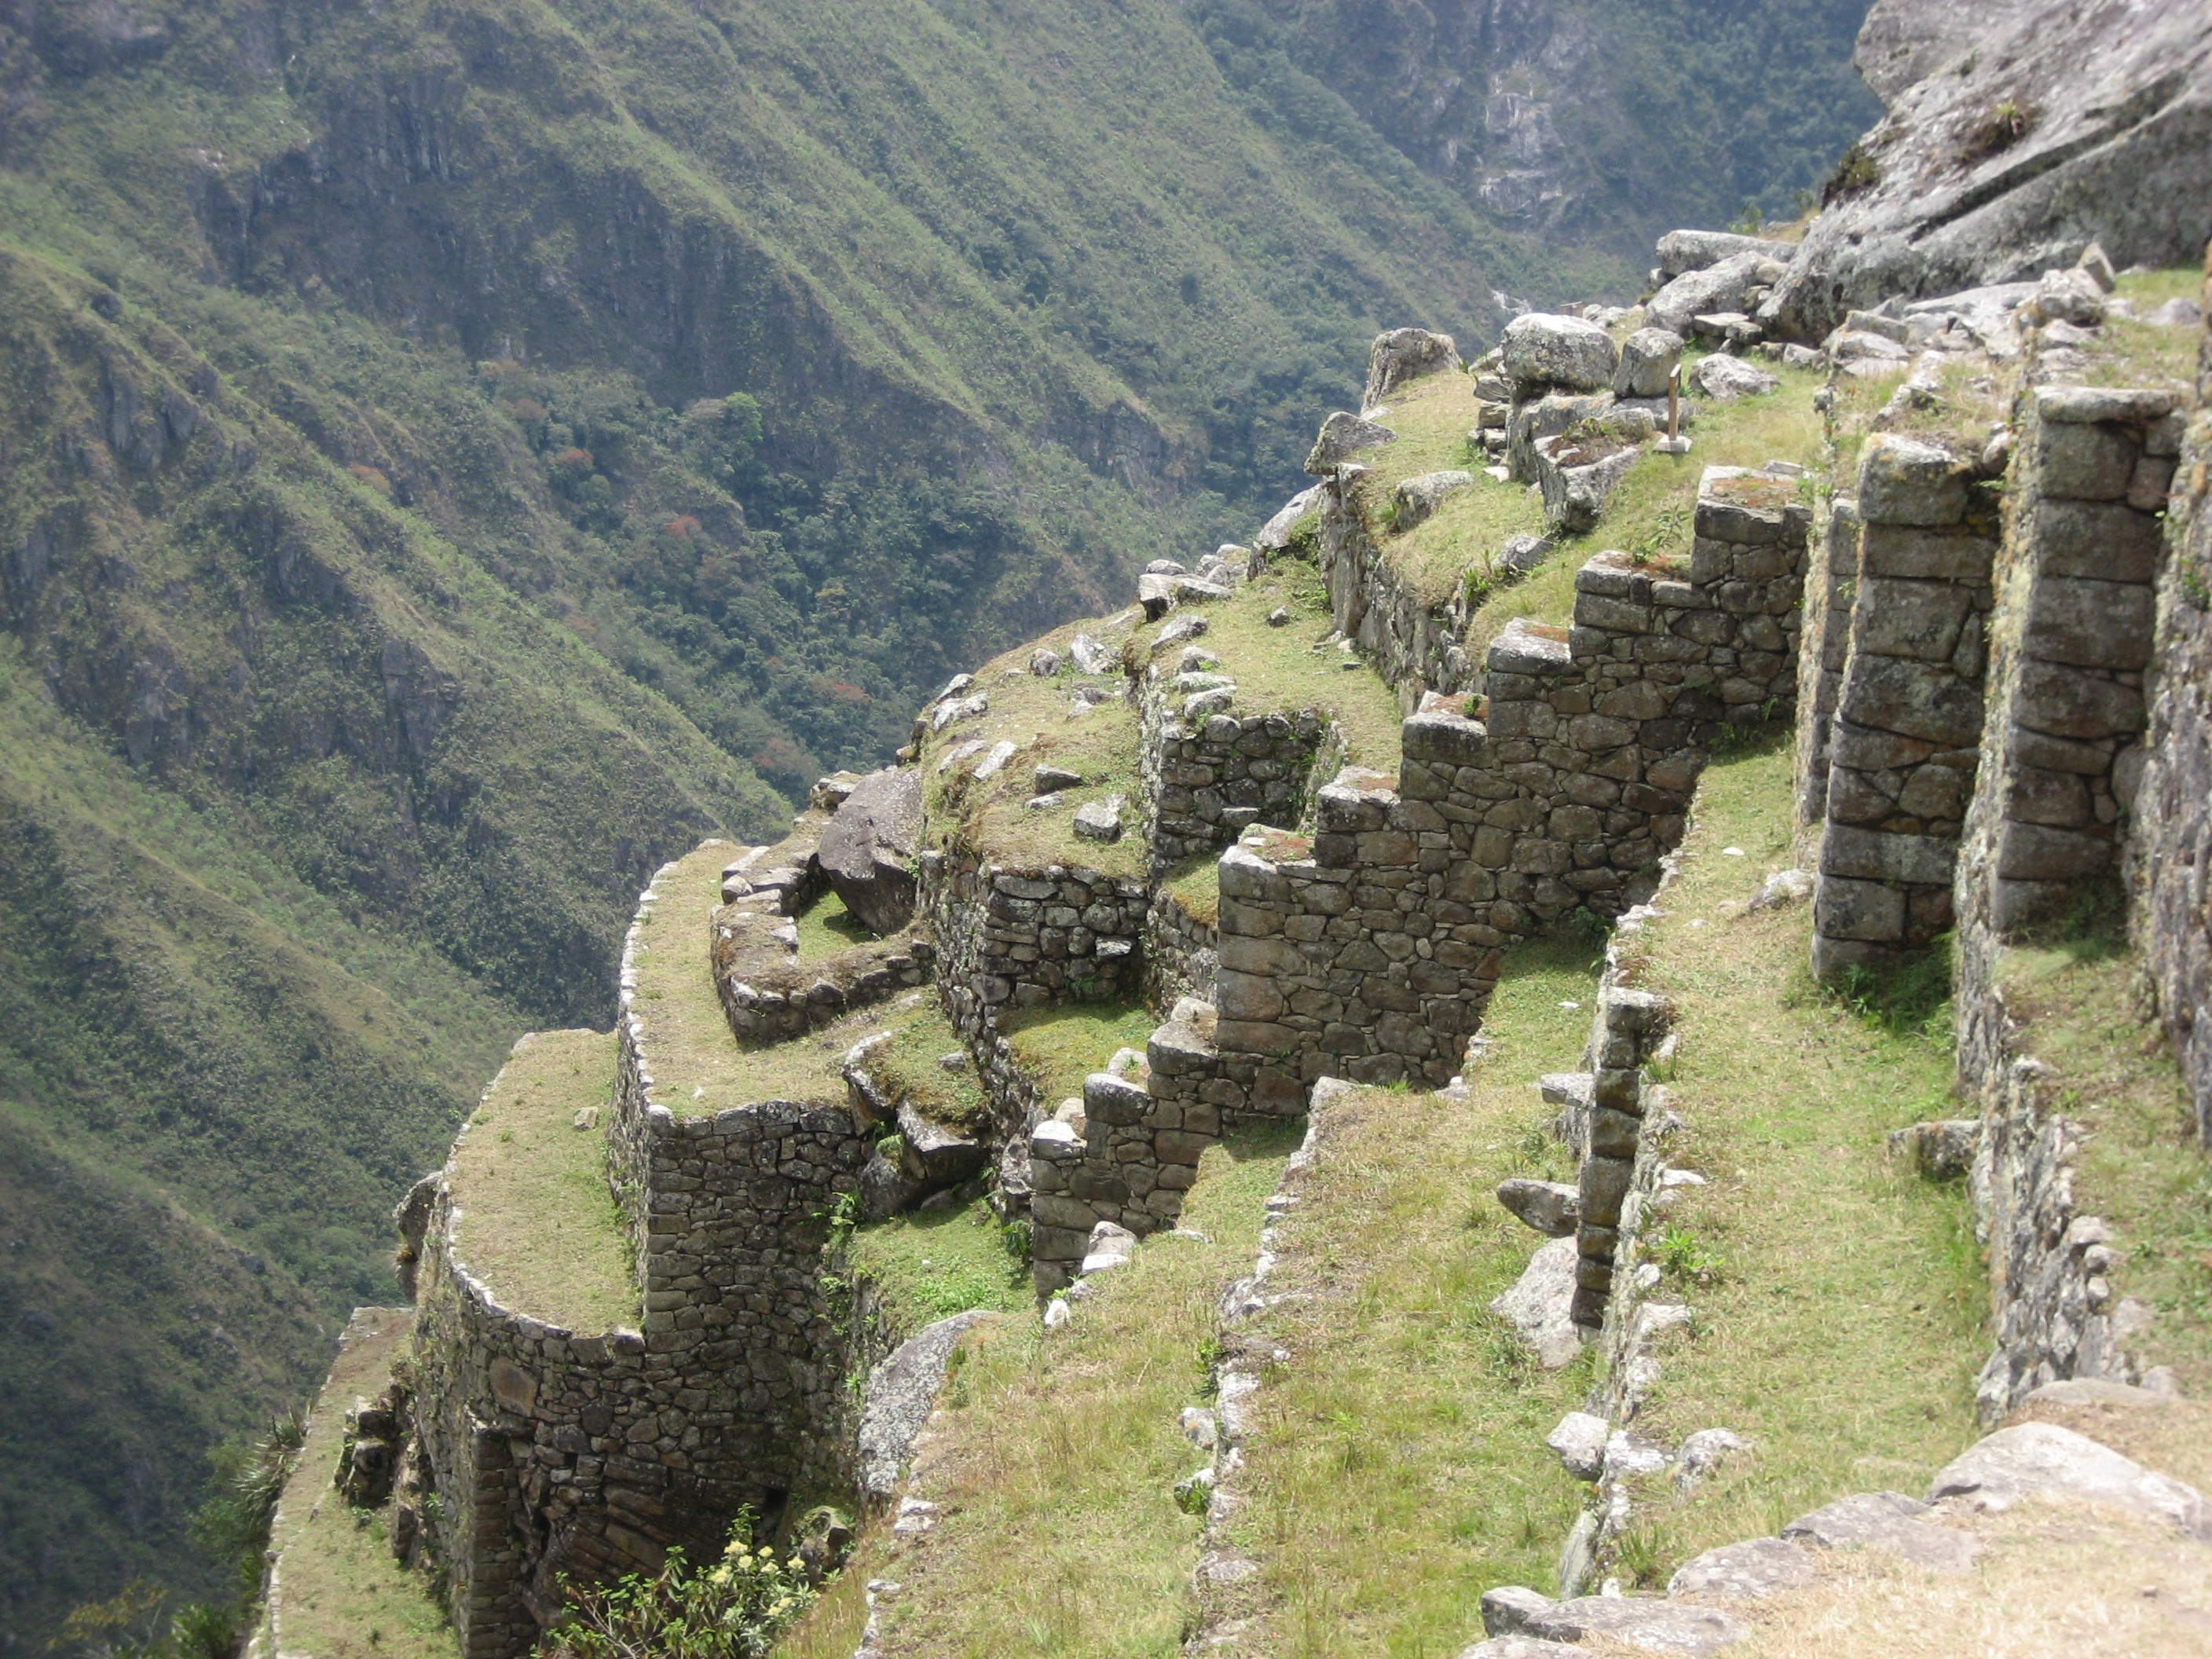
mountain, trail, valley, mountain range, village, cliff, fortification, tourism, terrain, ridge, machu picchu, peru, inca, geology, alps, ruins, monastery, plateau, tours, unesco world heritage site, mountain pass, historic site, ancient history, mountainous landforms